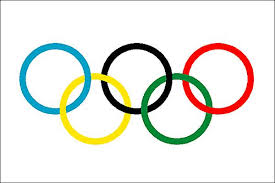
Nataalub juróomi lam yu ñu boole, yu bleu, jaune, ñuul, vert ak rouge.